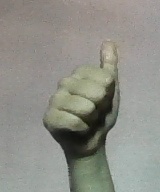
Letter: aleff